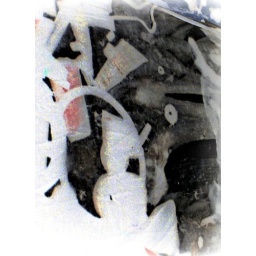
colored glass, over head, water color, art, photography, beads, shadows, rings, circles, shards of colored glass